John Wall

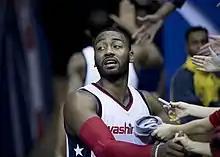
Wall signs autographs in 2016

In 2018, he said he was pursuing a bachelor's degree in business administration.